Suunto

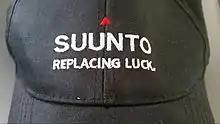
Suunto logo with earlier "Replacing luck." -mantra on a cap

The first military compass produced by Suunto and adopted by the Finnish Army was the "M-34", a wrist compass with an aluminum housing, which was also produced by Physica of Helsinki. Both companies engaged in a long court battle over ownership of the "M-34" design, which lasted until the early 1950s. In 1989, the Finnish Army adopted the Suunto "M89-60" wrist compass with a composite baseplate, followed by the "M-801" with aluminum housing. Suunto baseplate compasses used by mountaineering, expeditionary, and rescue organizations around the world include the "MC-2", "KB-14", "A-30", and "M5 NATO" (RA-69) along with the "M-9" and "Clipper" wrist compasses. The "MC-2" optical-sight (mirror) compass, RA-69 and several other Suunto compasses have been issued to various NATO military forces over the years, including the British Army, Canadian Land Forces and several U.S. Special Forces units. The "Recta DP-6" matchbox-style compass is still used by the Swiss Army.